2022 Italian general election

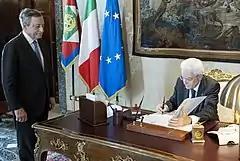
President Mattarella dissolved the Italian Parliament following Draghi's resignation.

During summer 2022, rumours arose that M5S might withdraw its support of the national unity government, including allegations that Draghi privately criticized Conte and asked M5S founder Beppe Grillo to replace him. This came amid tension between the M5S and the Draghi government on economic and environmental issues, and the Russo-Ukrainian War, which also caused a split within the M5S. In June 2022, Di Maio formed Together for the Future (IpF), which continued to support the Draghi government.